Ghazni Province

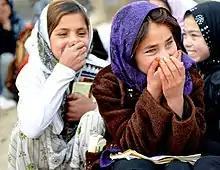
Schoolgirls in Ghazni province

As of 2020, the total population of the province is about 1,386,764, which is multi-ethnic and mostly a tribal society. Ethnically, Ghazni is composed mainly of Hazaras and Pashtuns, which both make up about 45% of the population each. Hazaras live mainly in the north and west, while the Pashtuns live mainly in the south and east. Tajiks make up only about 5% of the whole province's population, but are the main ethnic group of the capital city Ghazni at about 50% there. Also, there is a small community of Hindus. Agriculture and animal husbandry are the primary occupation of the citizens of Ghazni. Wheat, alfalfa, melons, and almonds are among the largest crops produced.